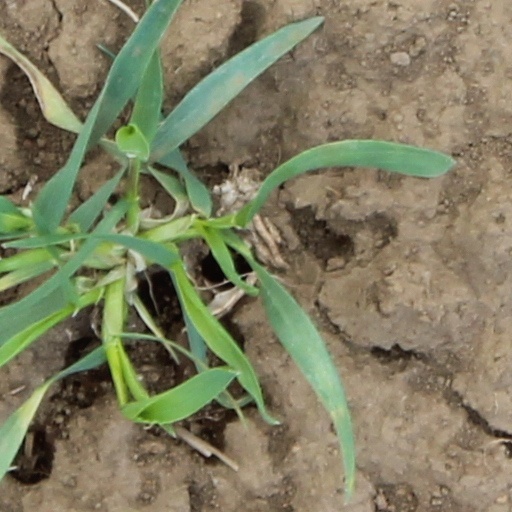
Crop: wheat